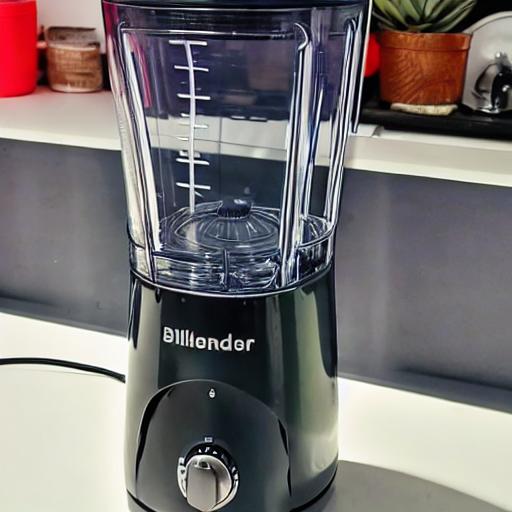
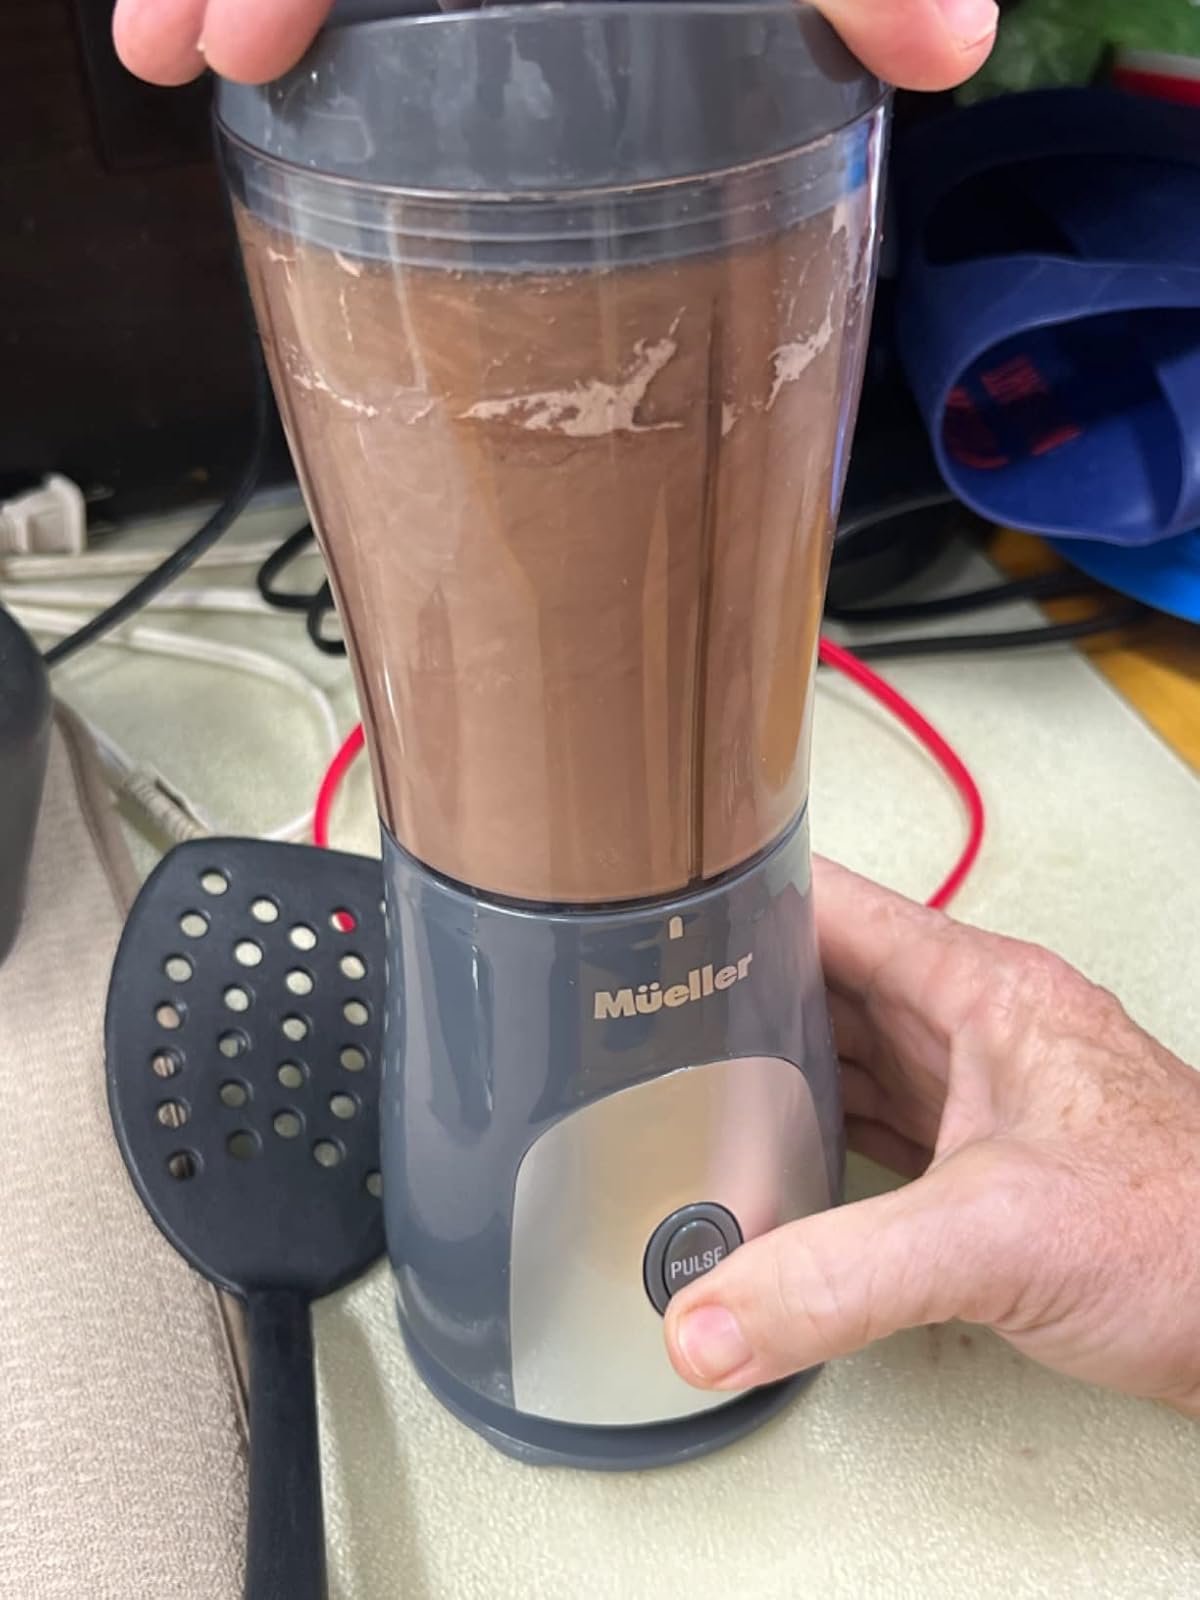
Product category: items_blender
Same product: no